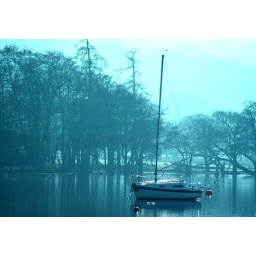
A lone boat set against the misty setting of the English lake district.